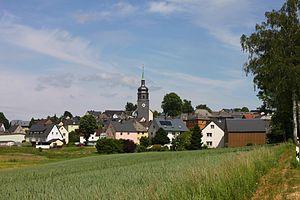
Leupoldsgrün est une commune de Bavière, située dans l'arrondissement de Hof, dans le district de Haute-Franconie.